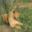
Label: leopard